William H. Hinrichsen

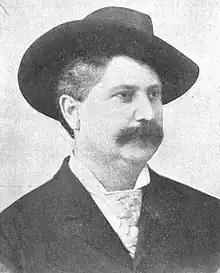
Frontispiece of Hinrichsen's 1902 book "Plots and Penalties"

William Henry Hinrichsen (May 27, 1850 – December 18, 1907) was a U.S. Representative from Illinois. Hinrichsen was Sheriff of Morgan County from 1880 to 1882. He afterwards turned to publishing interests, owning the "Illinois Courier" and "Quincy Herald". Hinrichsen became involved with the Democratic Party in 1888, eventually rising to the position of Secretary of State of Illinois in 1892. During his term, he was elected chairman of the state Democratic Committee. He was then elected to the United States House of Representatives and served one term. He briefly edited the "Cincinnati Enquirer" and spent the rest of his life writing.